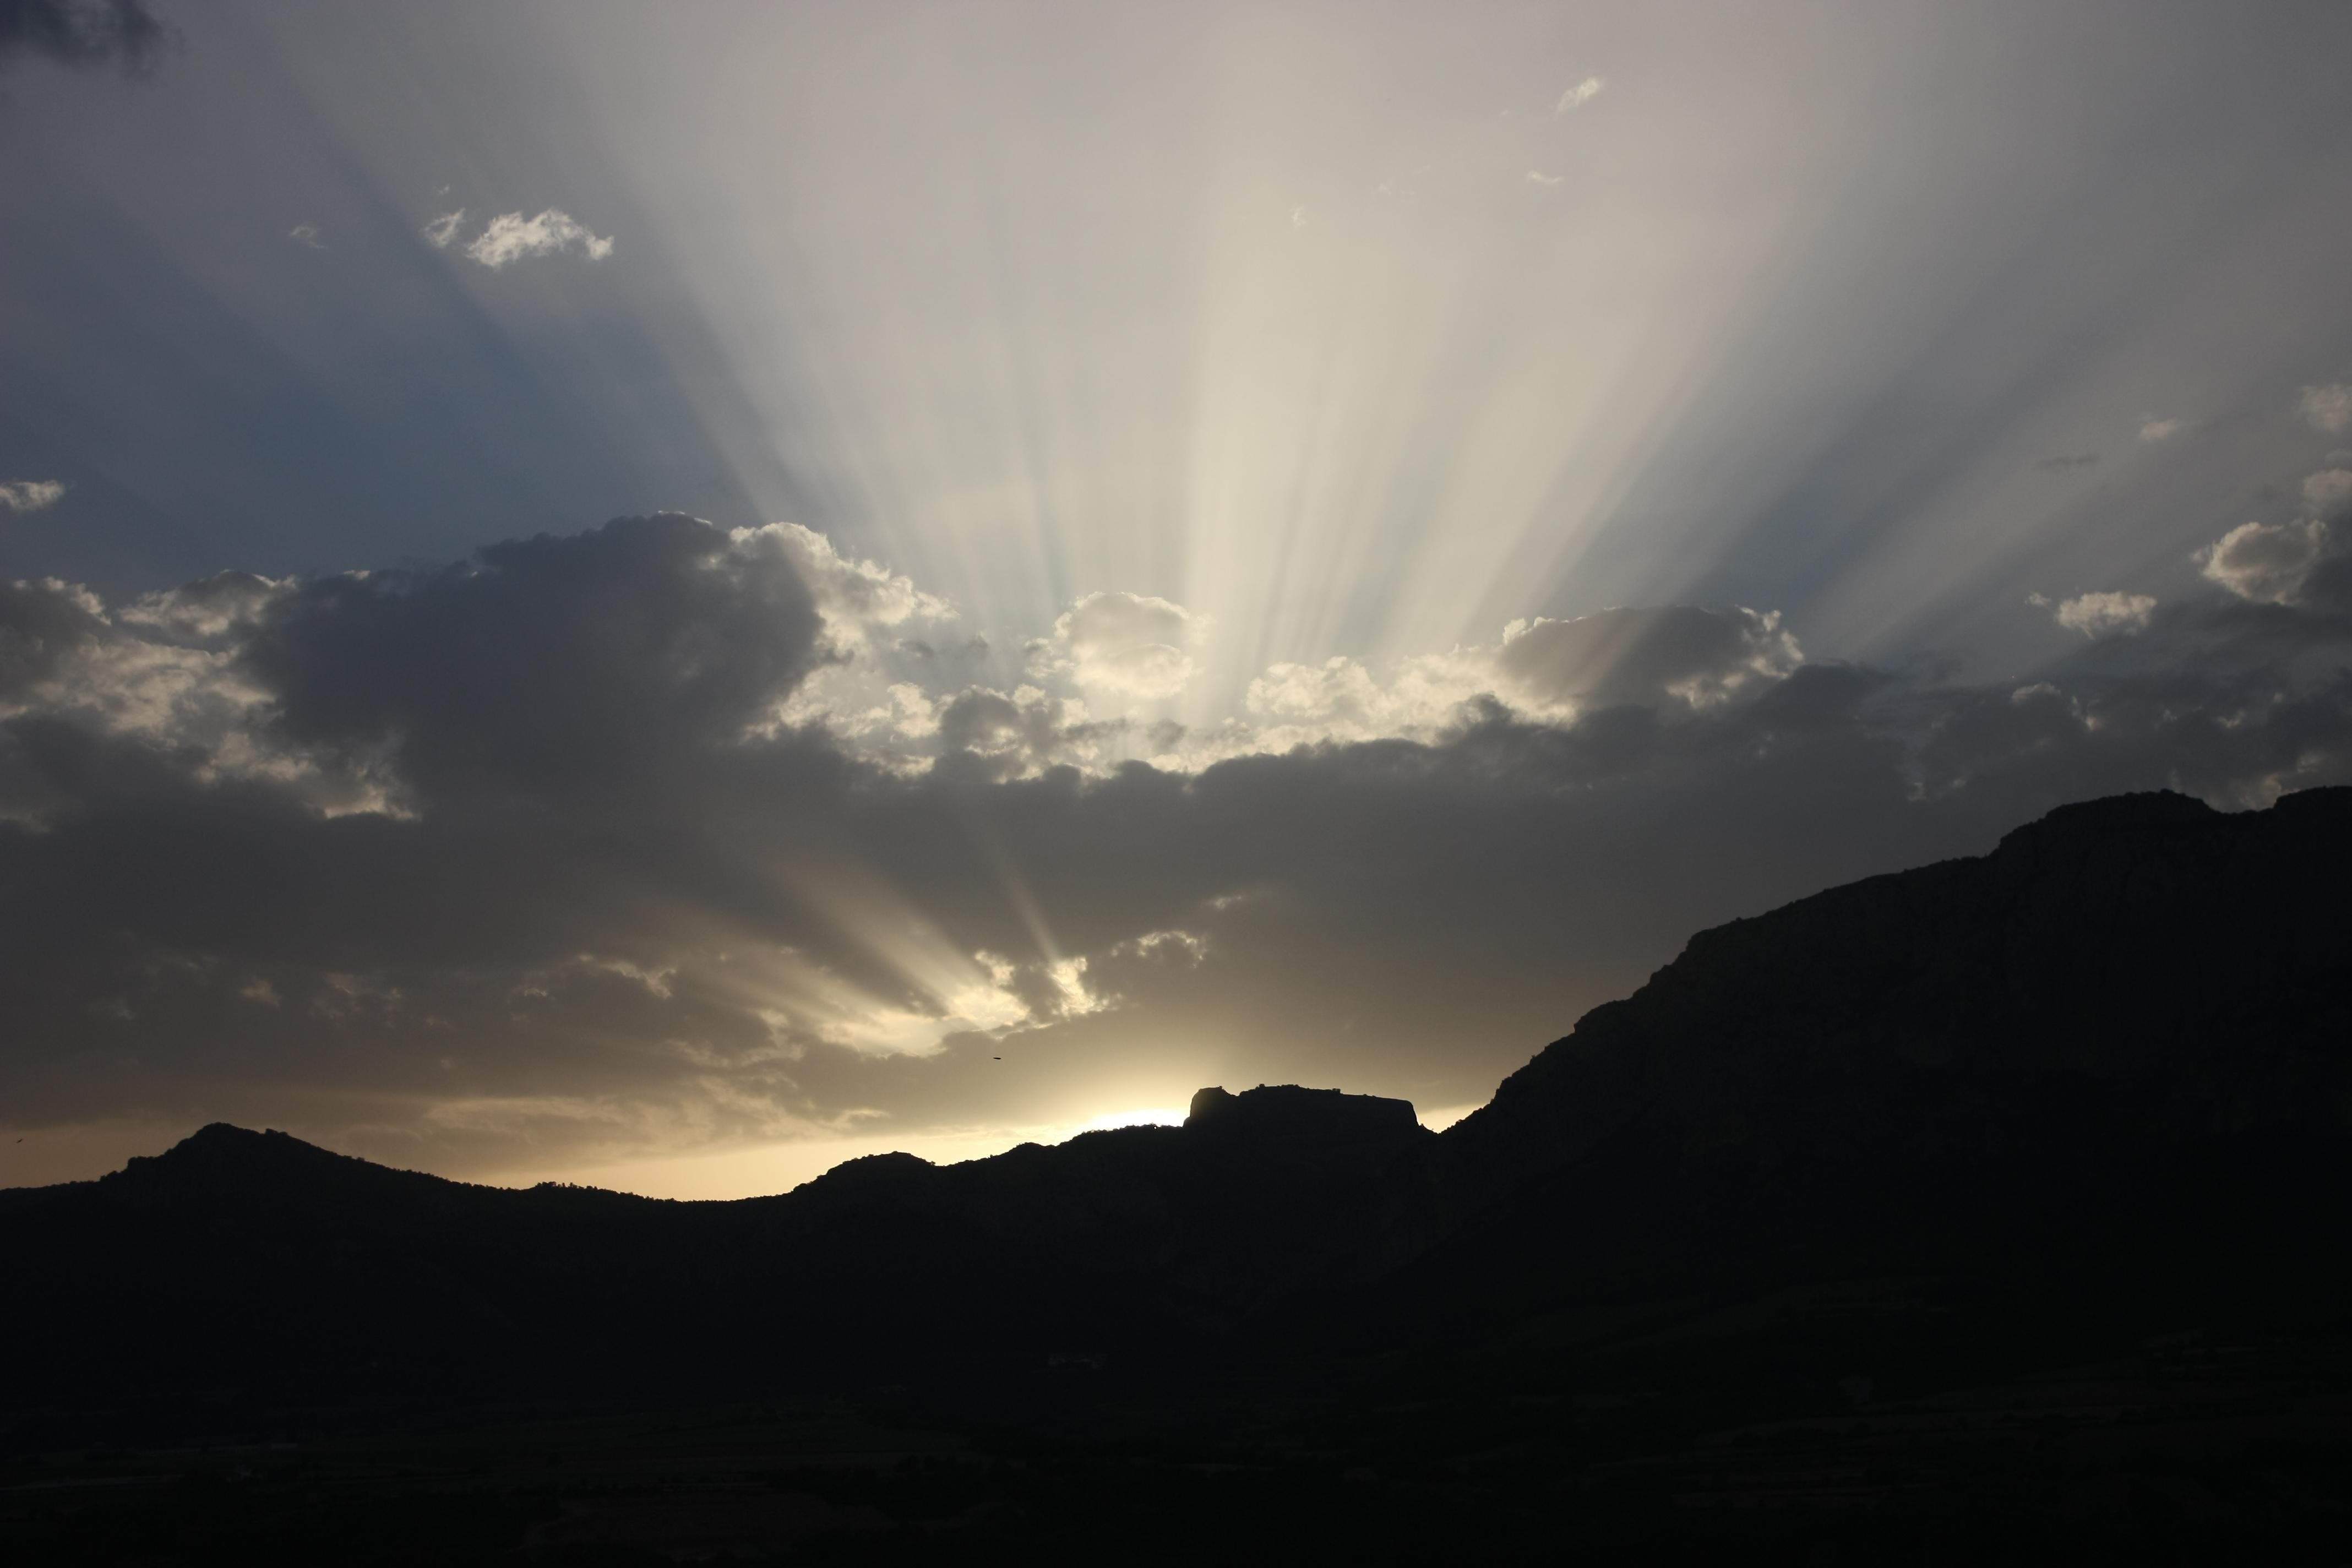
nature, horizon, mountain, light, cloud, sky, sun, sunrise, sunset, mist, sunlight, morning, hill, dawn, atmosphere, mountain range, dusk, evening, reflection, weather, darkness, sunbeams, streams, astronomical object, meteorological phenomenon, atmospheric phenomenon, atmosphere of earth, mountainous landforms